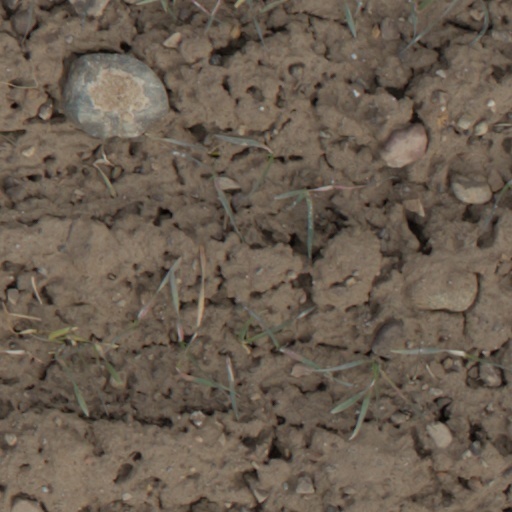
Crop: wheat